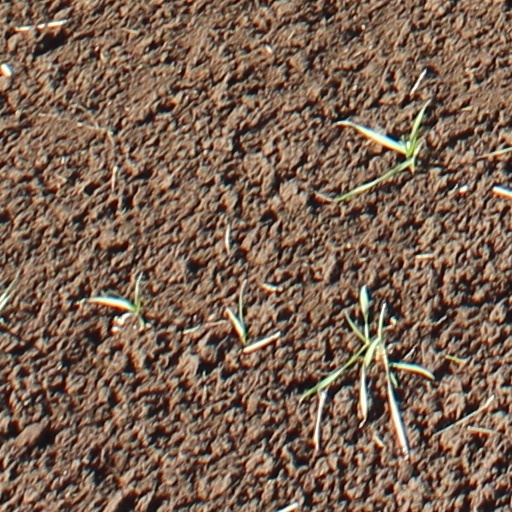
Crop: wheat